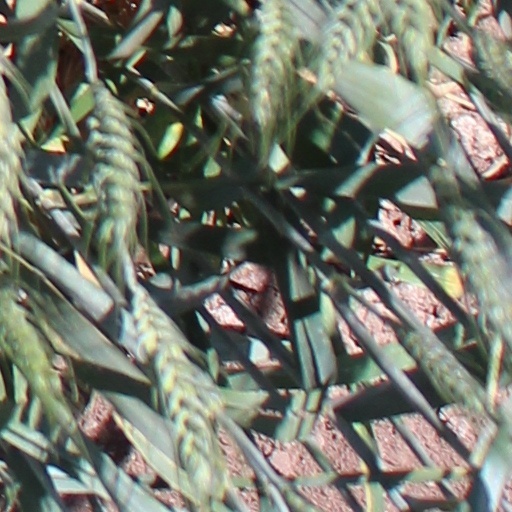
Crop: wheat